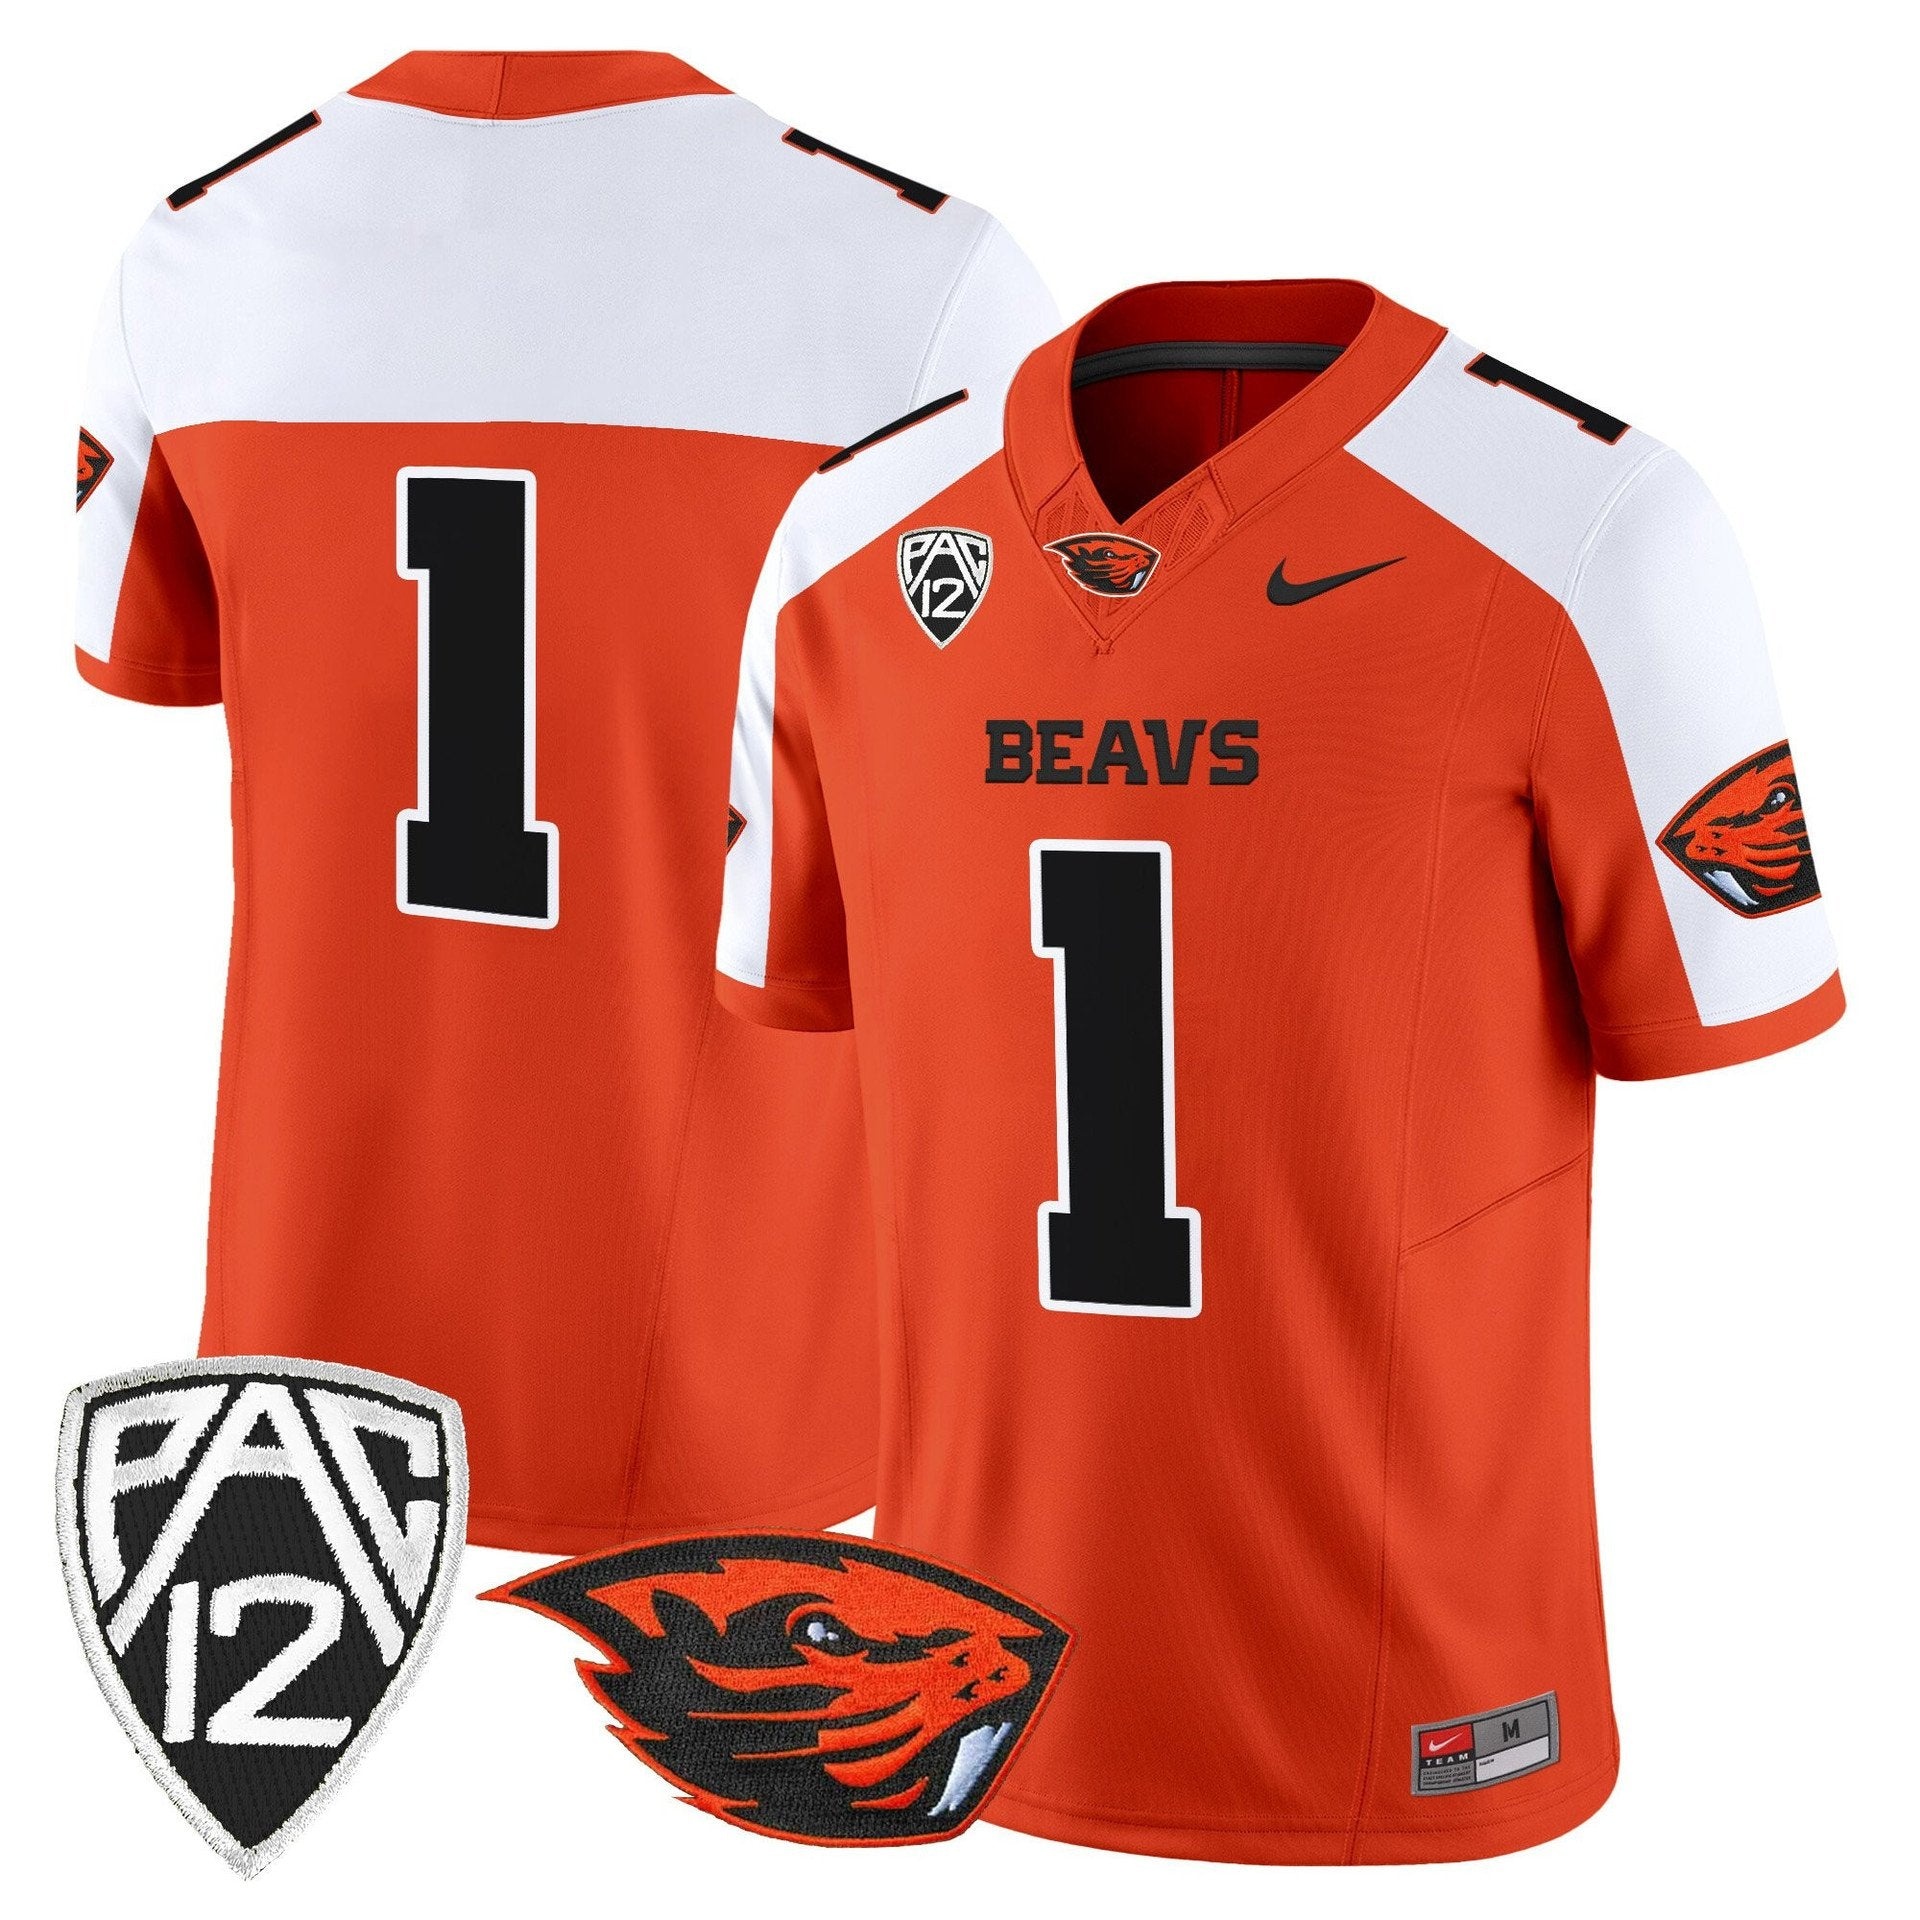
Team Jersey #1 Oregon State Beavers 2025 Limited Stitched Orange Alter
Team Jersey #1 Oregon State Beavers 2025 Limited Stitched Orange Alter Game Day Starts Here – Get Your NCAA Football Jersey Now! Show off your school pride in a bold, official NCAA football jersey built for real fans. Whether you're tailgating, in the stands, or repping from home, gear up in style that stands out. 🏈 Fast and FREE shipping – No delays, no extra fees. 🏈 Satisfaction guaranteed – Love it or your money back. Don’t wait— Add to Cart or hit Buy Now before your size sells out. Limited stock. Maximum pride. The season’s heating up. Get your jersey and rep your team right! ✅ Shipping Production Time: 2 - 3 days Shipping Time: It takes up to 12–20 business days to be successfully delivered ( typically 2-3 weeks ). This time is from the date that it is shipped out, not from the day the order is placed. Online tracking is available for free ✅ Product Details: Material: 100% Recycled Polyester Dry fabrics move sweat from your skin for quicker evaporation – helping you stay dry, comfortable and focused on the task at hand Dri-FIT ® technology wicks away moisture Embroidered fabric applique Flatlock stitching Stitched tackle twill letters and numbers Flywire strengthened collar resists stretching Short sleeve V-neck Embroidered graphics Satin twill woven jock tag Machine wash, tumble dry low Tagless Collar Imported ✅ Return policy Returns – accepted under the following circumstances: - Damaged Product / Manufacturer’s Defect. If the product arrives damaged, whether due to Shipping Care or a Manufacturer’s Defect, we would like to offer 100% refund or exchange. Send us a message or email and we will respond back to you within 8-12 Hours. - Product Lost in Transit: If the product does not arrive because it is lost in transit, then we will immediately reship the product for you. The only condition is that the customer must absolutely make sure his/her given address is correct.
Brand: My Store NCAA Football Jerseys
Category: Apparel & Accessories > Clothing > Uniforms & Workwear > Sports Uniforms